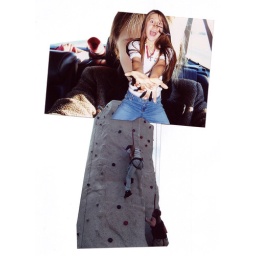
sara as Bob Dylan covered with her catching a spoon; climbing a rock wall in the same outfit